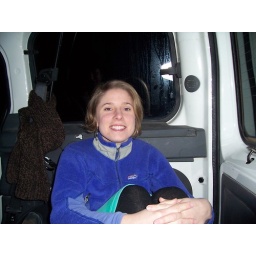
sitting in the back of a van without seats, but there is a tambourine